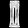
Label: Trouser